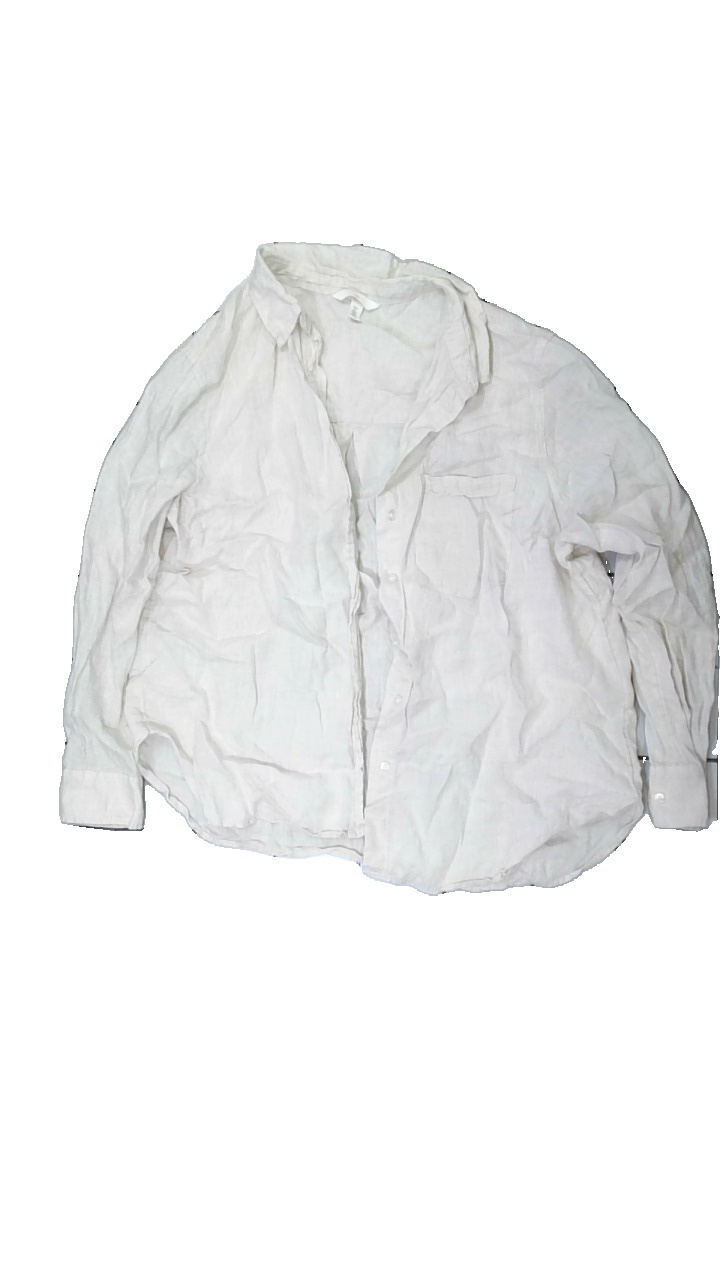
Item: Shirt (Ladies)
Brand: H&m
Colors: Beige
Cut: Regular
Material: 100% cotton
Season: All
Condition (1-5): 4
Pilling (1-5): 4
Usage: Reuse
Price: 50-100